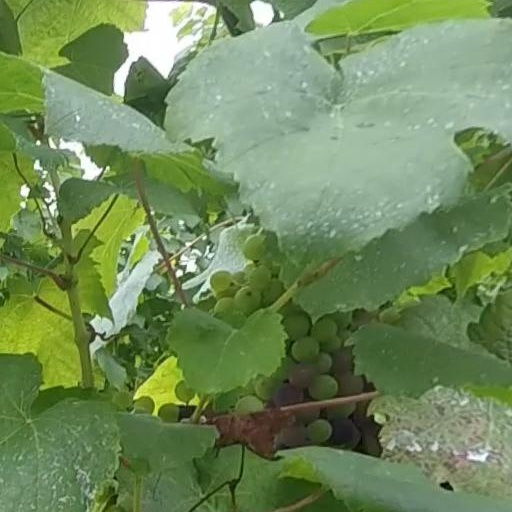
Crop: grape